Japanese aircraft carrier Shōkaku

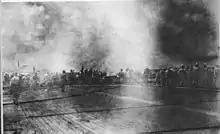
"Shōkaku" crewmembers fight fires on the flight deck after being hit by American bombs during the Battle of the Santa Cruz Islands

After several months of repairs and training, "Shōkaku", now under the command of Captain Hiroshi Matsubara, was assigned in May 1943 to a counterattack against the Aleutian Islands, but the operation was cancelled after the Allied victory at Attu. For the rest of 1943, she was based at Truk, then returned to Japan for maintenance late in the year.